Dairy Creek (Oregon)

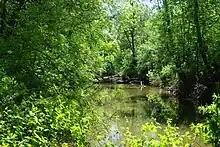
Creek at Dairy Creek Park in Hillsboro

The USGS monitors the flow of East Fork Dairy Creek at a station near the unincorporated community of Meacham Corner, from the confluence with the west fork and about from the mouth of Dairy Creek. The average flow at this station is . This is from a drainage area of , about 15 percent of the total Dairy Creek watershed. The maximum flow recorded there was in January 2003, and the minimum flow was in September 2007.